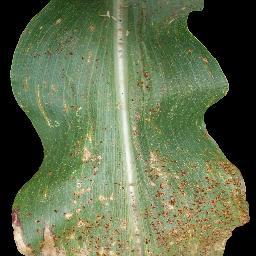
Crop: corn
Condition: (maize)_common_rust